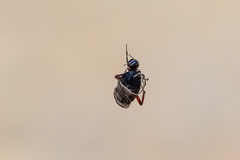
Species: Lactrodectus_hesperus